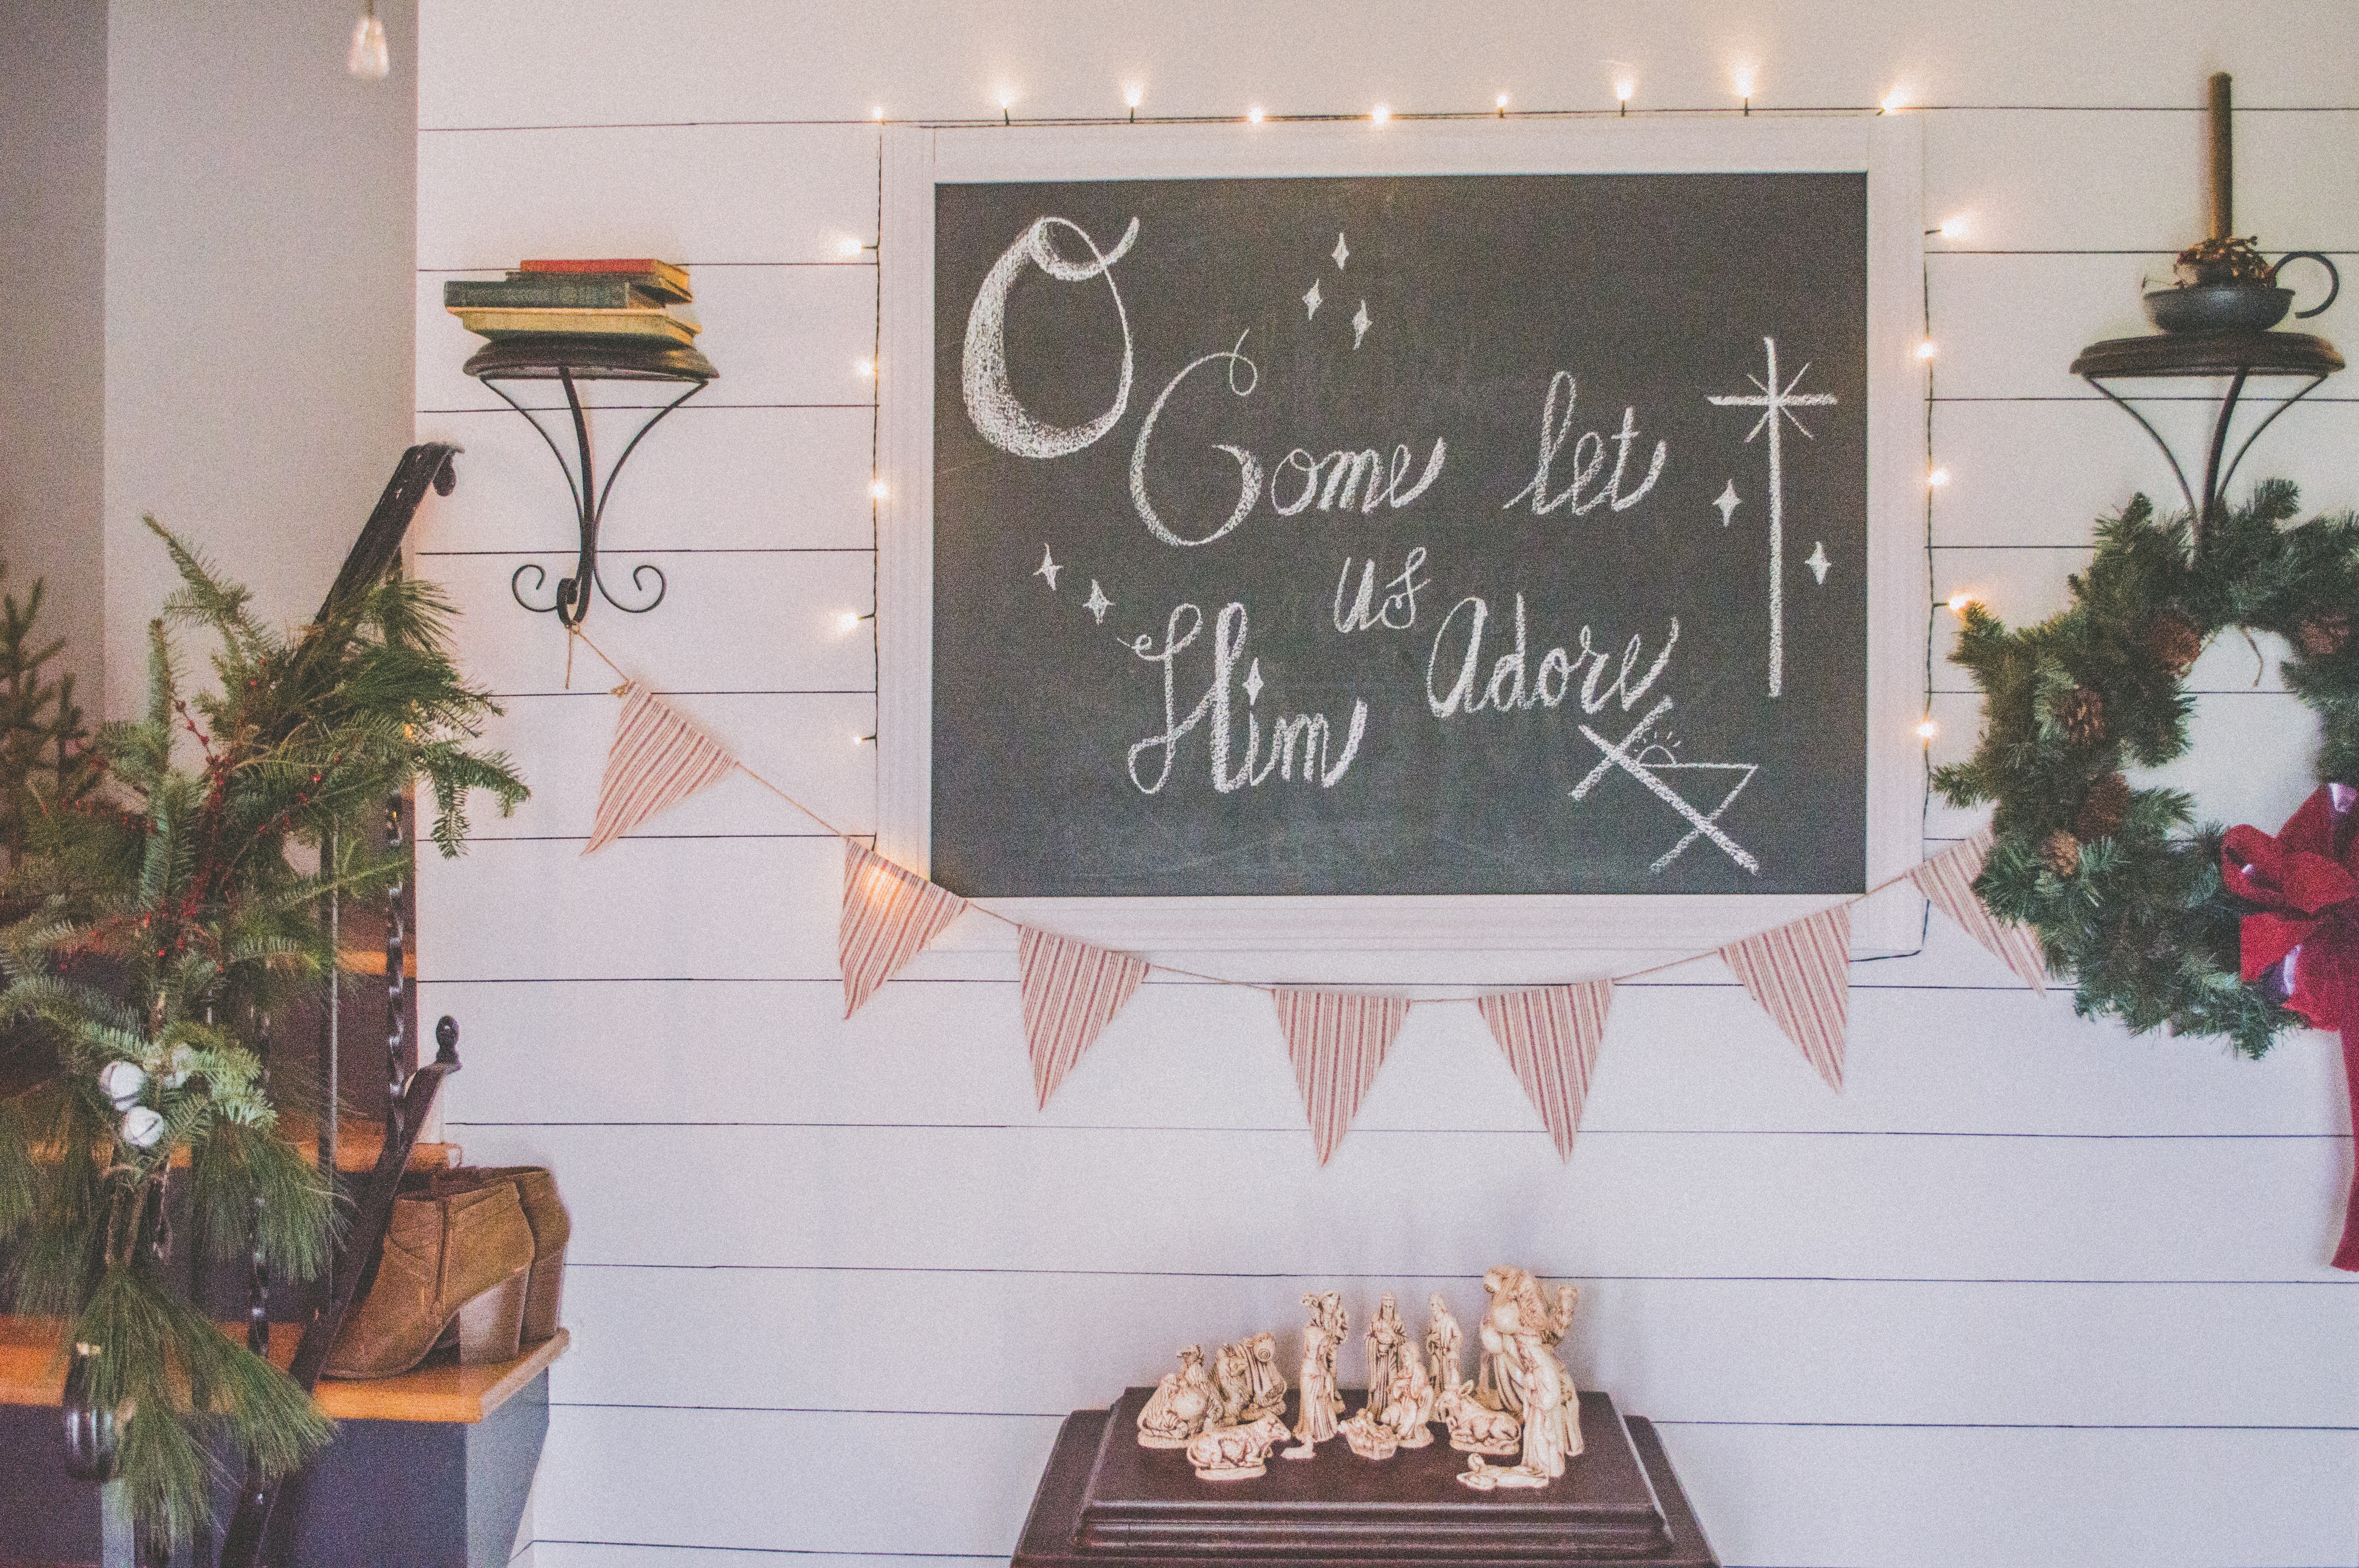
blackboard, room, leaf, home, interior design, party, chalk, window, baby shower